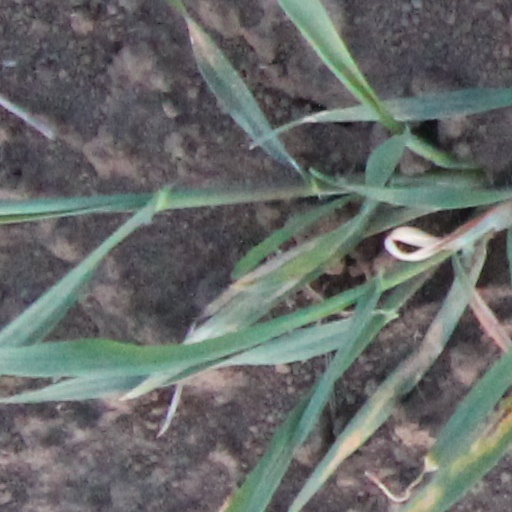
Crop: wheat